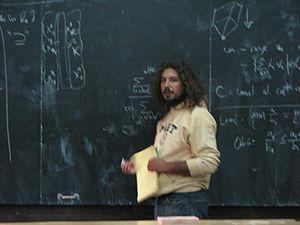
Mihai Pătraşcu est un informaticien théoricien roumano-américain qui travaillait aux AT&T Labs à Florham Park.